Tropical Storm Domoina

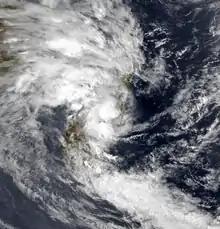
Domoina weakening over Madagascar

Throughout its path, Domoina left thousands of people homeless, and caused widespread flooding due to drawing moisture from the Indian Ocean and the Mozambique channel. The rains led to rivers bursting their banks, which isolated tens of thousands of people. In the months before Domoina struck, dry conditions persisted across southeastern Africa.